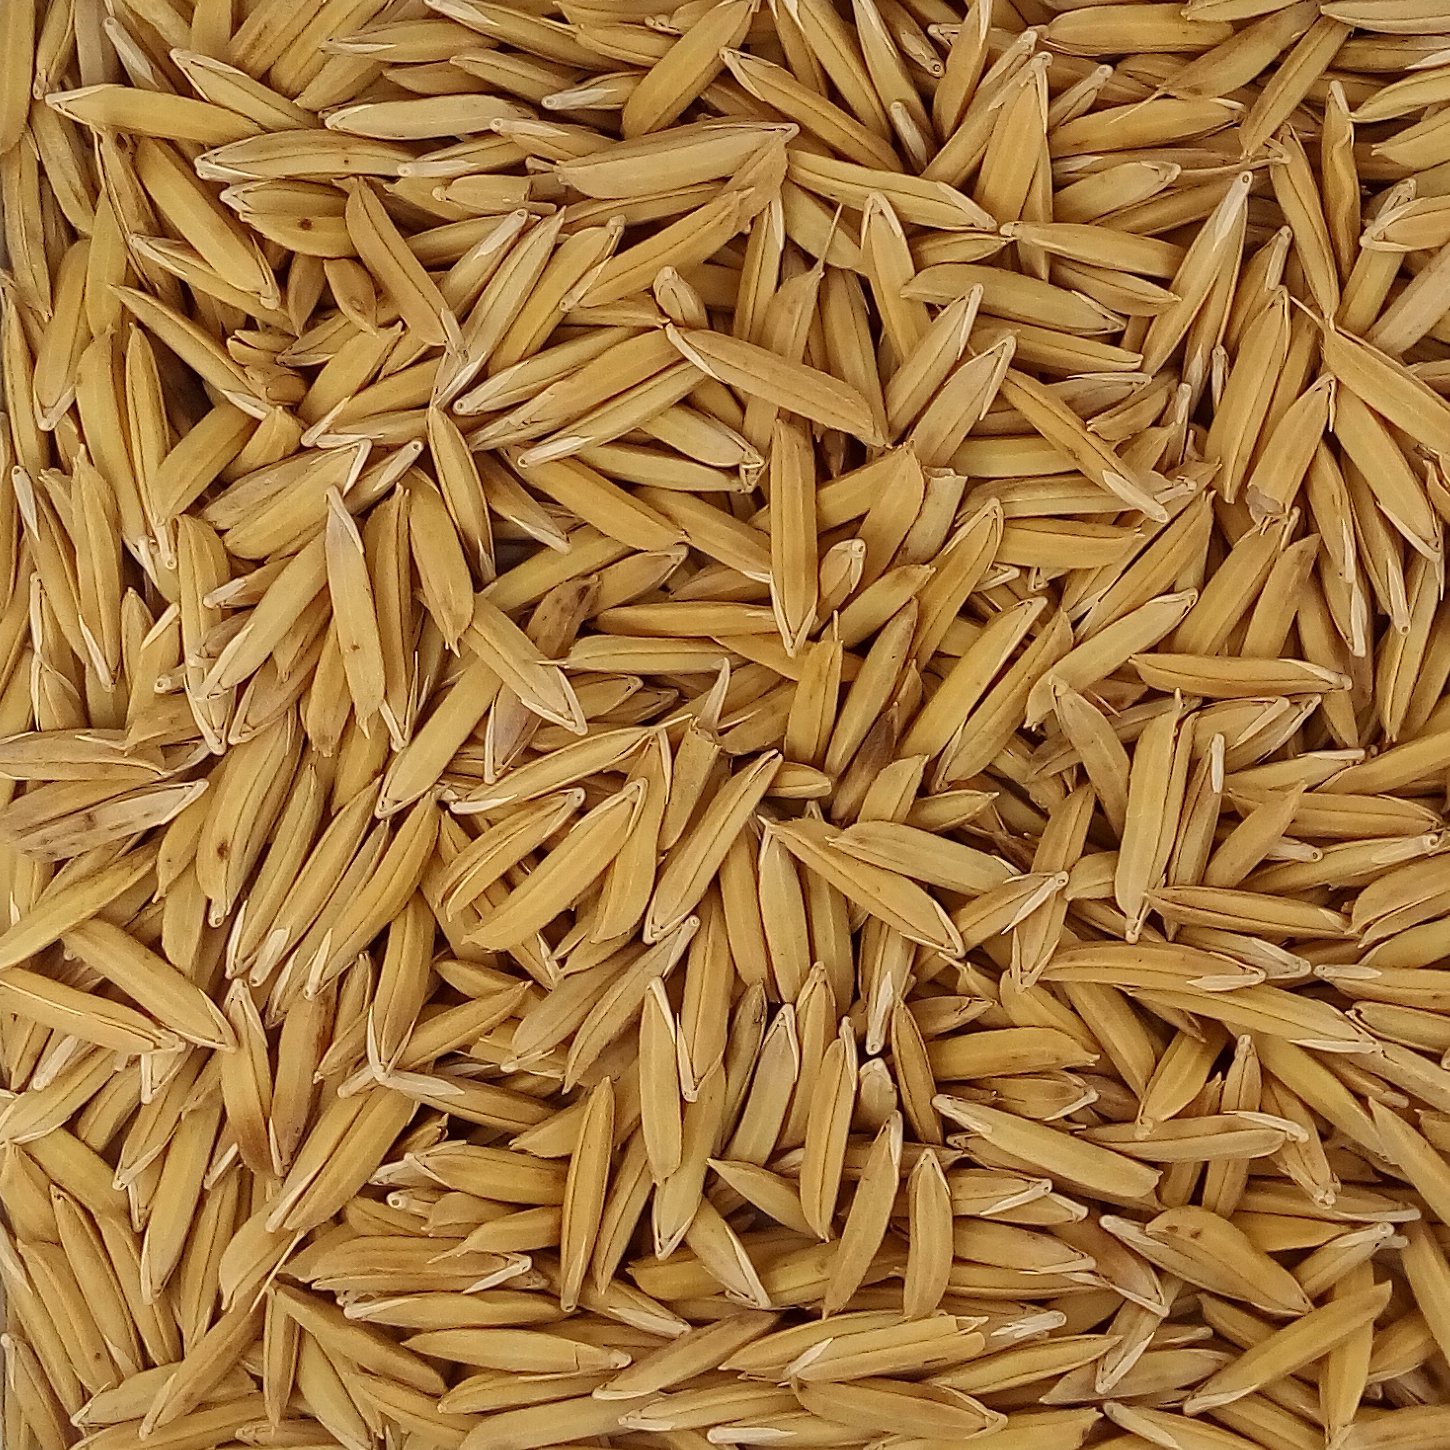
Rice seed variety: 1121